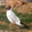
Label: bird